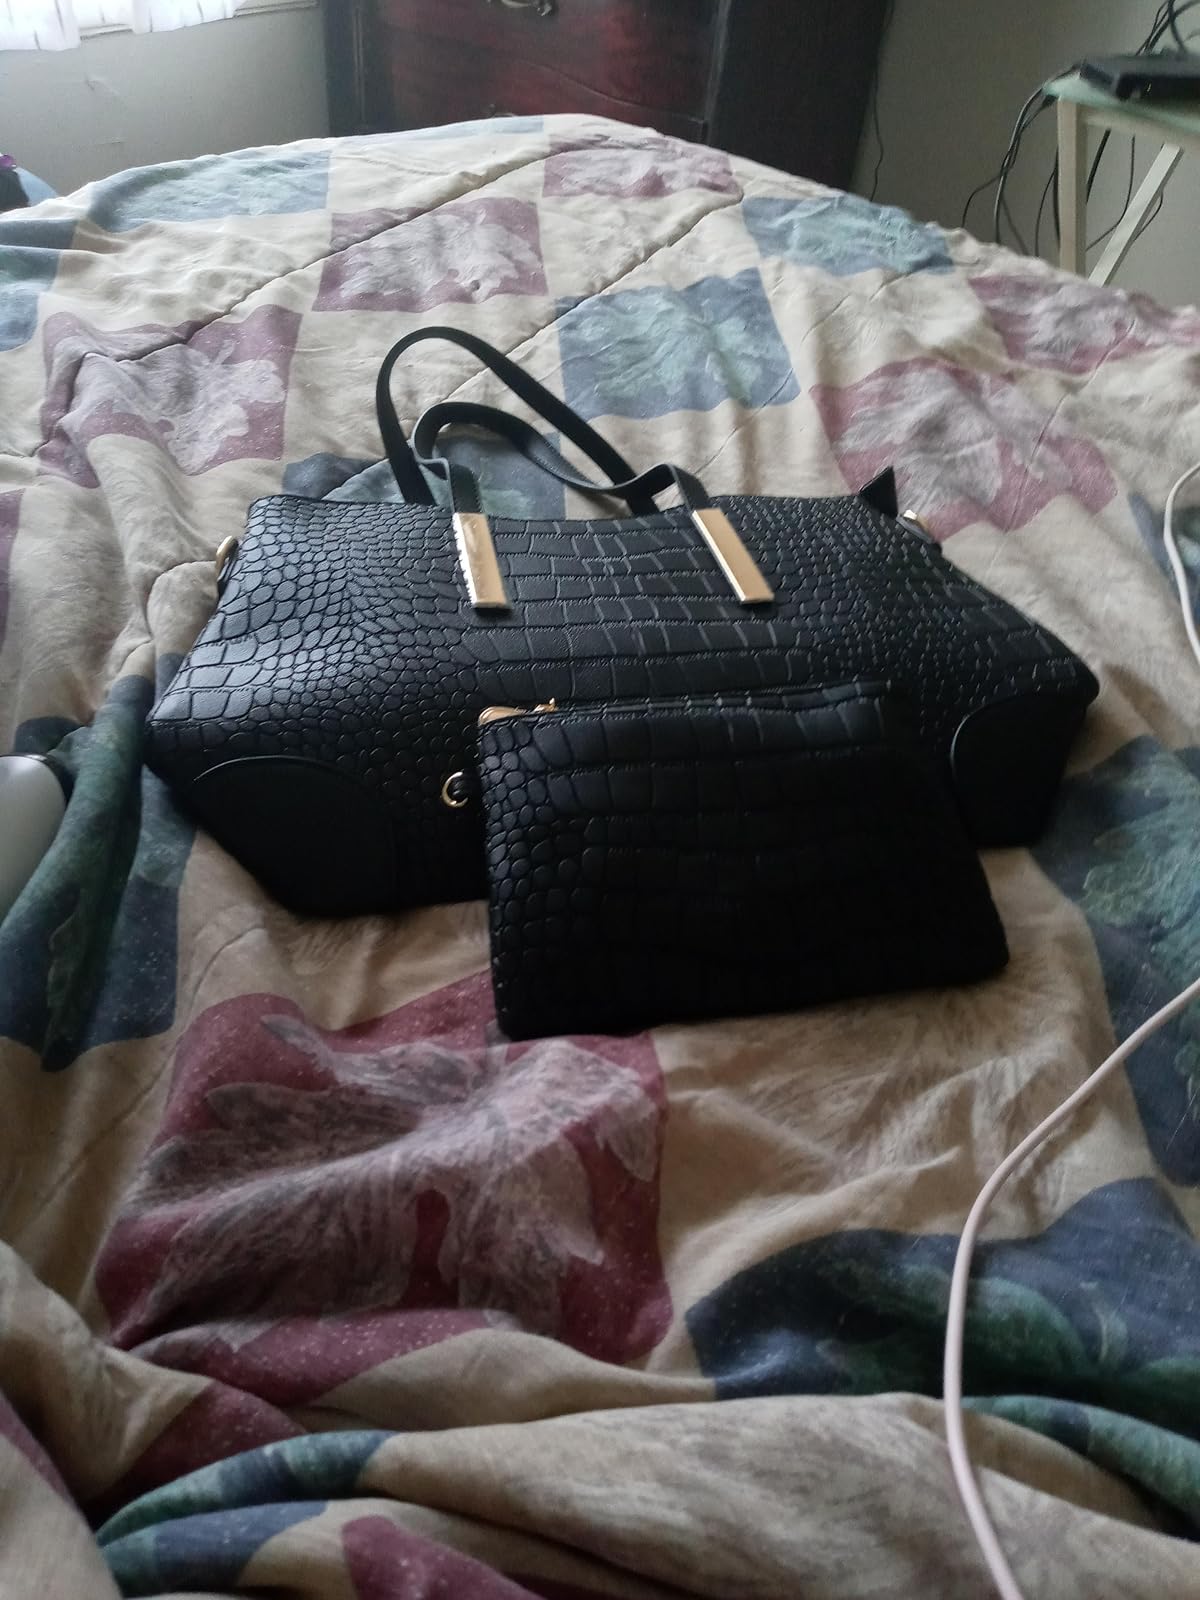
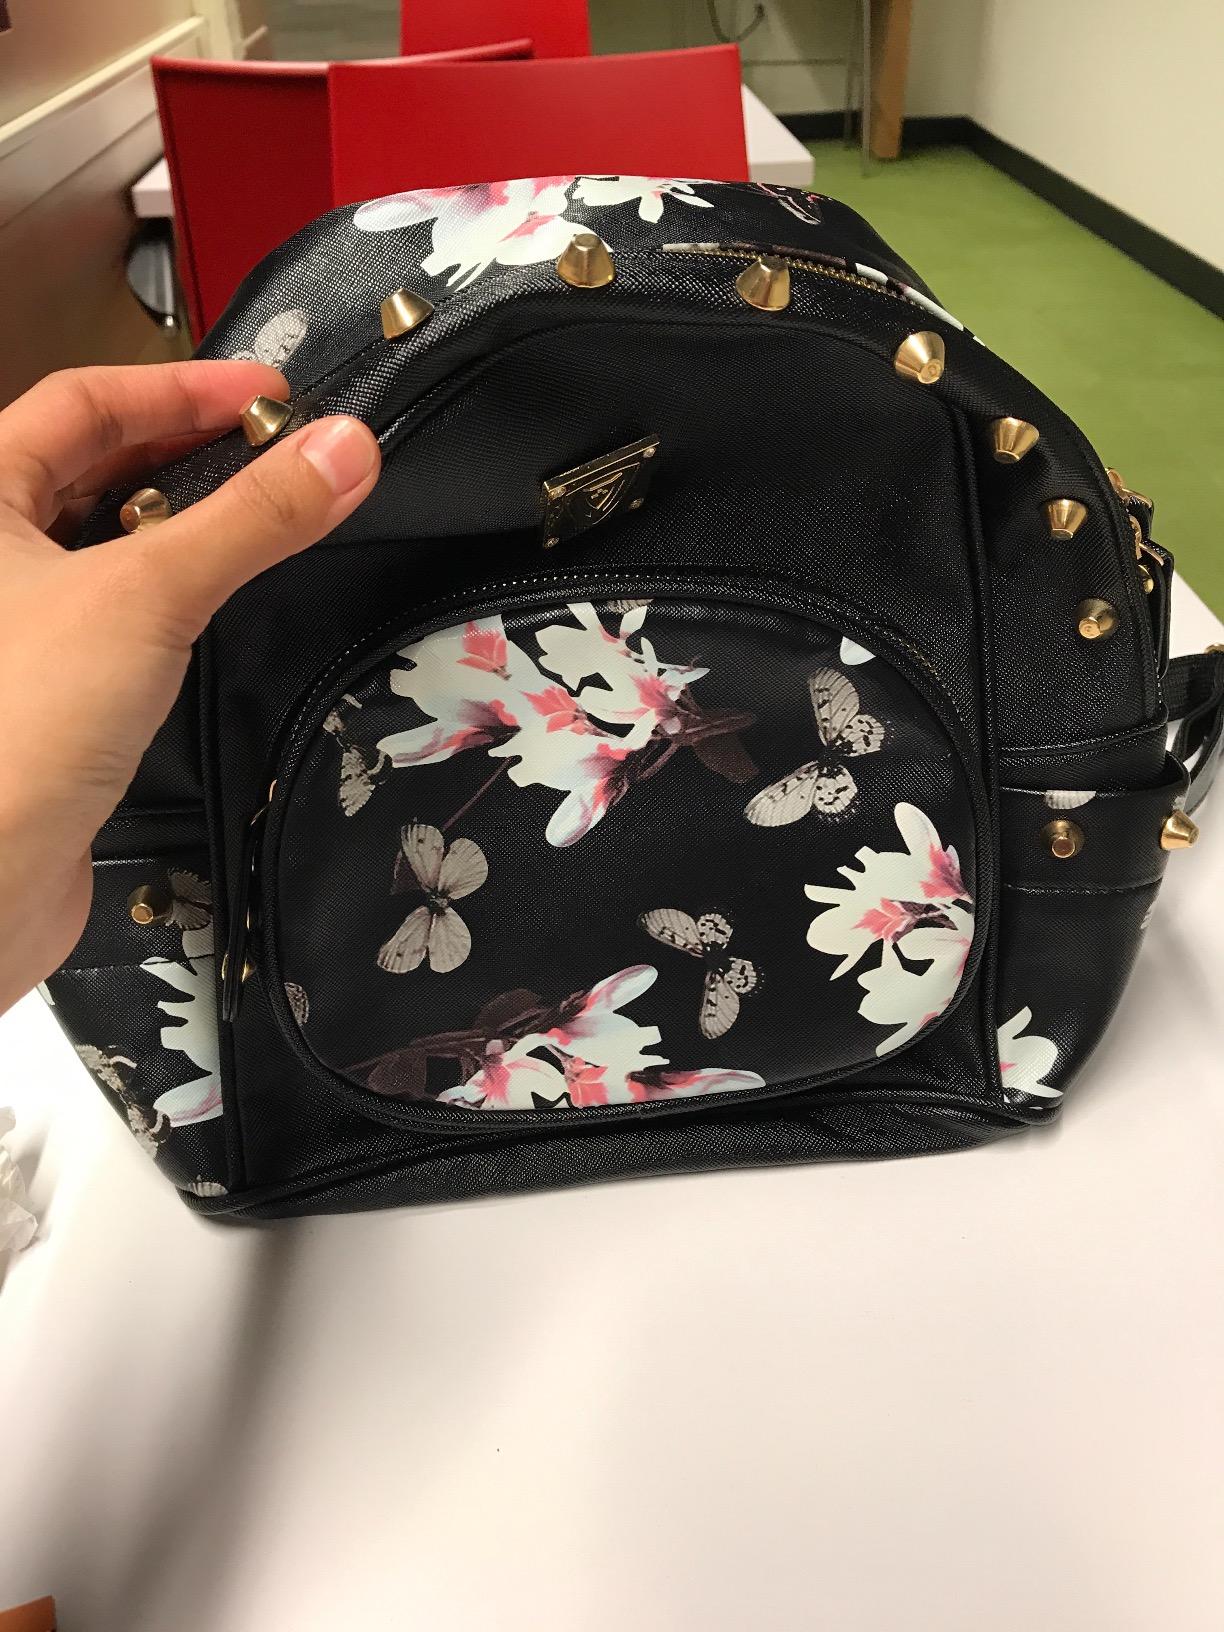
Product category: accessories_handbag
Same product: no